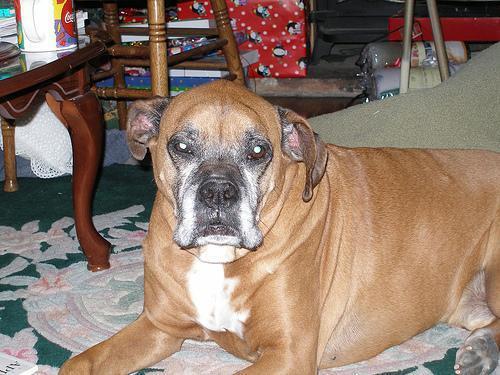
boxer